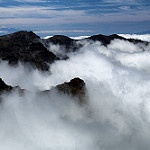
Label: sea